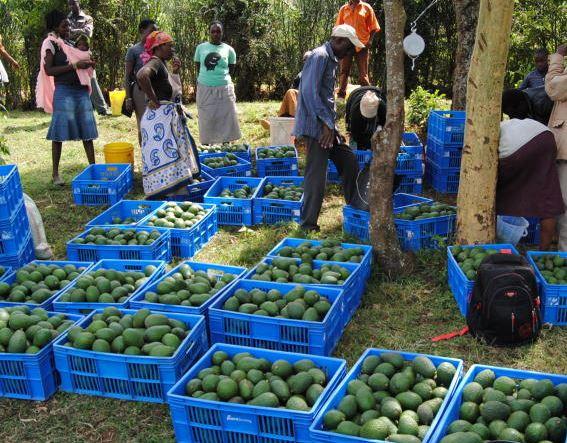
Watu mbalimbali wanaojishughulisha na kazi za kilimo wamevuna mazao ya chakula na kuyakusanya eneo moja kwenye vyombo vya plastiki kwa ajili ya kuweza kuuza ili kujipatia kipato.